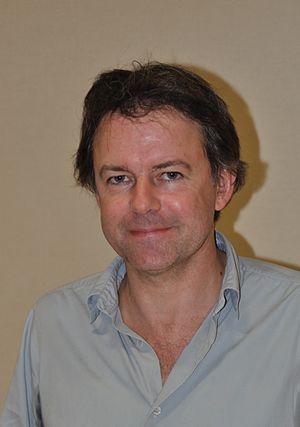
L'écrivain Yannick Haenel en octobre 2011.
Jan Karski (mon nom est une fiction) est une pièce de théâtre créée en 2011 par Arthur Nauzyciel d'après le roman Jan Karski de Yannick Haenel. Présenté pour la première fois au festival d'Avignon, ce spectacle s'inspire de la vie du résistant polonais Jan Karski et de sa difficulté à sensibiliser les Alliés au sort des Juifs pendant la Seconde Guerre mondiale. La qualité de cette pièce lui a valu de recevoir le prix Georges-Lerminier du Syndicat de la critique pour la saison 2011-2012.